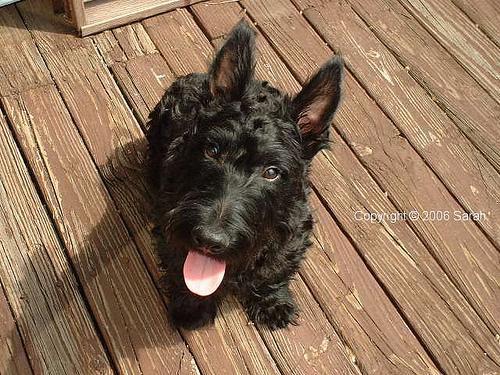
scottish terrier